Endurance riding

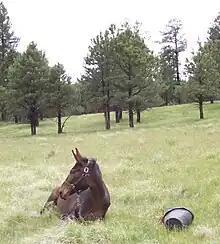
Mule "ground tied" to a bucket while resting at an endurance ride veterinary checkpoint

After the veterinary inspection, the horse must be held for an additional hold time (usually between 40 – 60 minutes), at which time it is fed and watered. If the veterinary inspection is on the course rather than at base camp, ride management usually delivers to the inspection location a cache of riders' personal gear, food, and water.